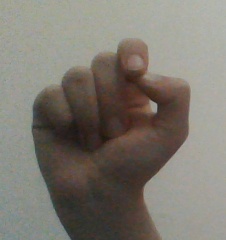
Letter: fa